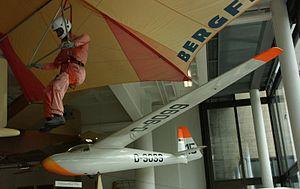
Un planeur est un aérodyne dépourvu de moteur, généralement de fort allongement, optimisé pour le vol plané et le vol à voile. Les qualités principales d'un planeur de performance sont son taux de chute minimum, sa finesse maximale, sa charge alaire, qui conditionne sa finesse à vitesse plus élevée, et sa vitesse à ne pas dépasser.
Alexander Schleicher GmbH est un des grands fabricants mondiaux de planeurs. Cette entreprise allemande fondée en 1926 par Alexander Schleicher sous le nom d'Alexander Schleicher Segelflugzeugbau est aussi le plus vieux fabricant de planeurs au monde.
L'Alexander Schleicher Ka 6 Rhönsegler est un planeur de compétition allemand de Classe Standard qui a dominé la compétition au début des années 1960. 1400 exemplaires ont été construits.